Naples, Long Beach

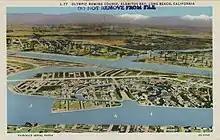
Postcard, 1932

Naples was once marshland within the artificial Alamitos Bay, at the mouth of the San Gabriel River. Around 1903, Arthur M. Parsons raised $500,000 from investors and purchased the marshland from the Alamitos Land Company. Construction began in August, 1905, reshaping the existing land and water into the three islands of Naples. The design was by the firm Mayberry & Parker, who also contributed to the Hotel Wentworth in Pasadena. The concept of canals and gondolas was similar to the "Venice of America" developed by Abbot Kinney up the coast. Parson's Naples Land Company called its plans the "Dreamland of Southern California," and projected that "through the canals and under the high arching bridges gay gondoliers will propel their crafts like those in the waters of the Adriatic under the blue skies of Italy." The project was completed in the 1920s. The seawall was rebuilt in 1938 following the 1933 Long Beach earthquake.